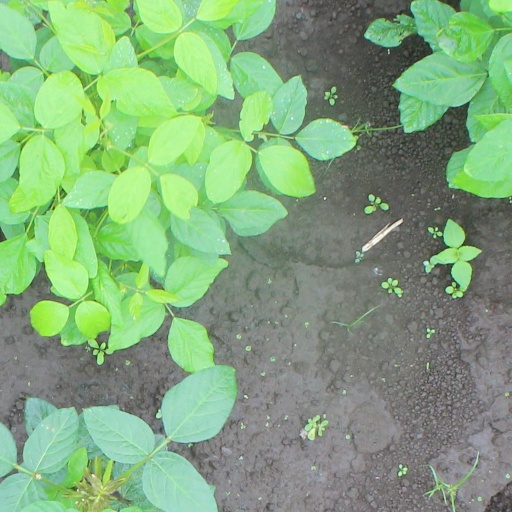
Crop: soybean